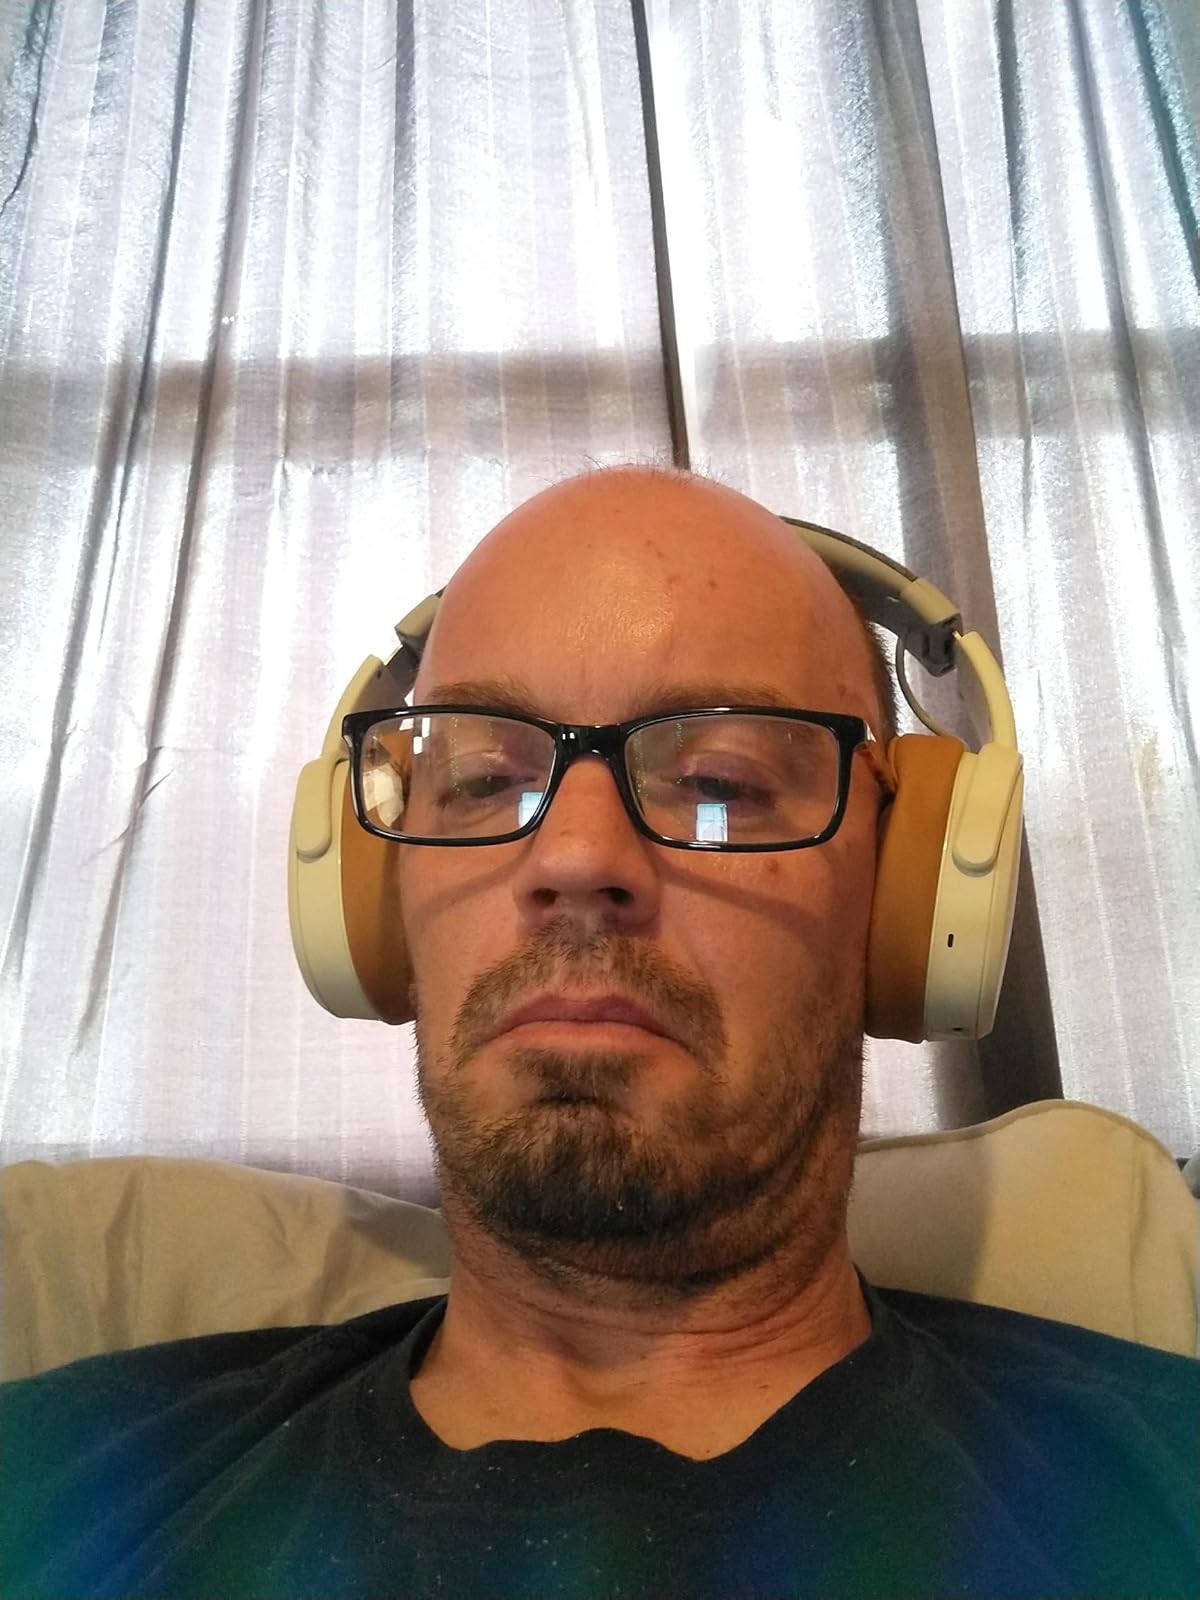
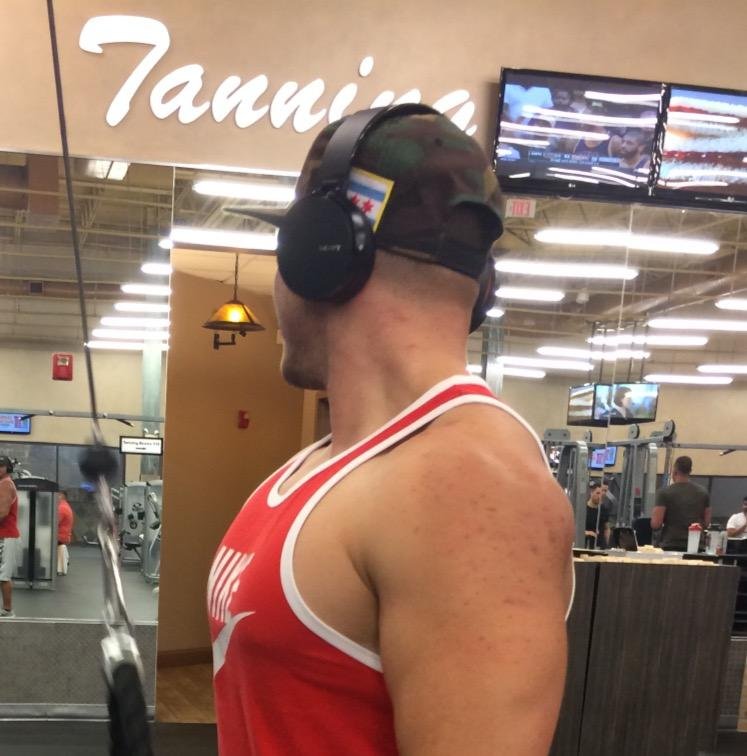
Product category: headphones
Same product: no